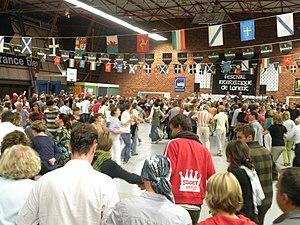
Fest-noz à la salle Carnot lors du Festival interceltique de Lorient, 14 août 2010.
Un fest-noz [fɛst noz] est un type de fête « revivaliste », inventé dans les années 1950 dans le centre de la Basse-Bretagne, dans le but de recréer les rassemblements festifs de la société paysanne qui ponctuaient les journées de travaux collectifs et qui ont disparu dans les années 1930. La renaissance des festoù-noz peut être attribuée à Loeiz Ropars.